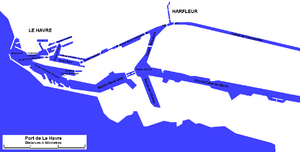
Le port du Havre est un grand port maritime français de commerce et de passagers. C'est aussi un port de plaisance et de pêche sur la Manche.